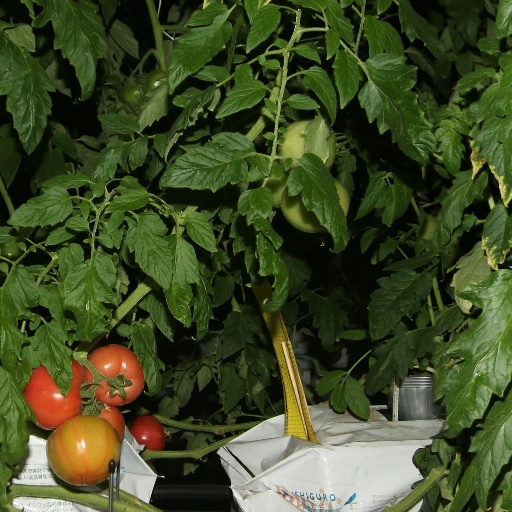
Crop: tomato